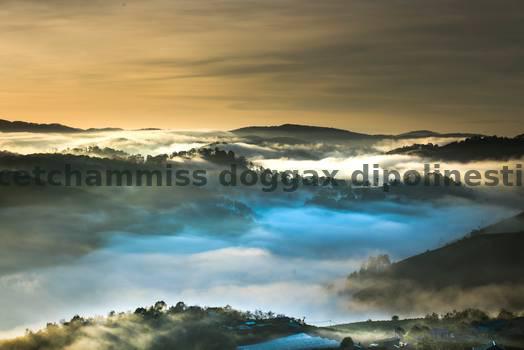
Label: Watermark